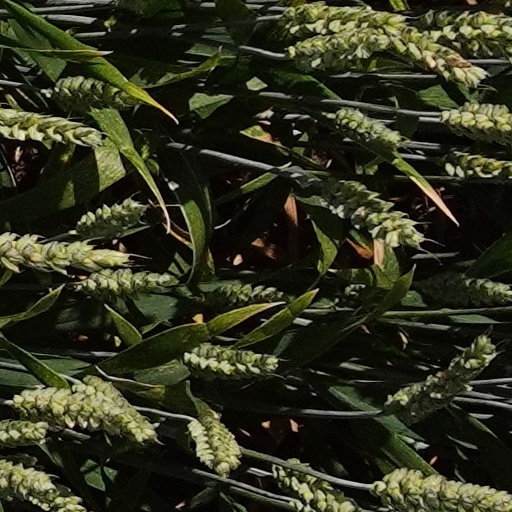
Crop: wheat